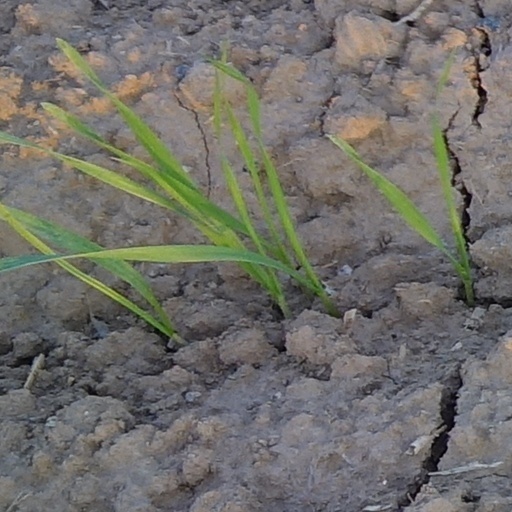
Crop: wheat